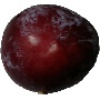
Label: Plum 1